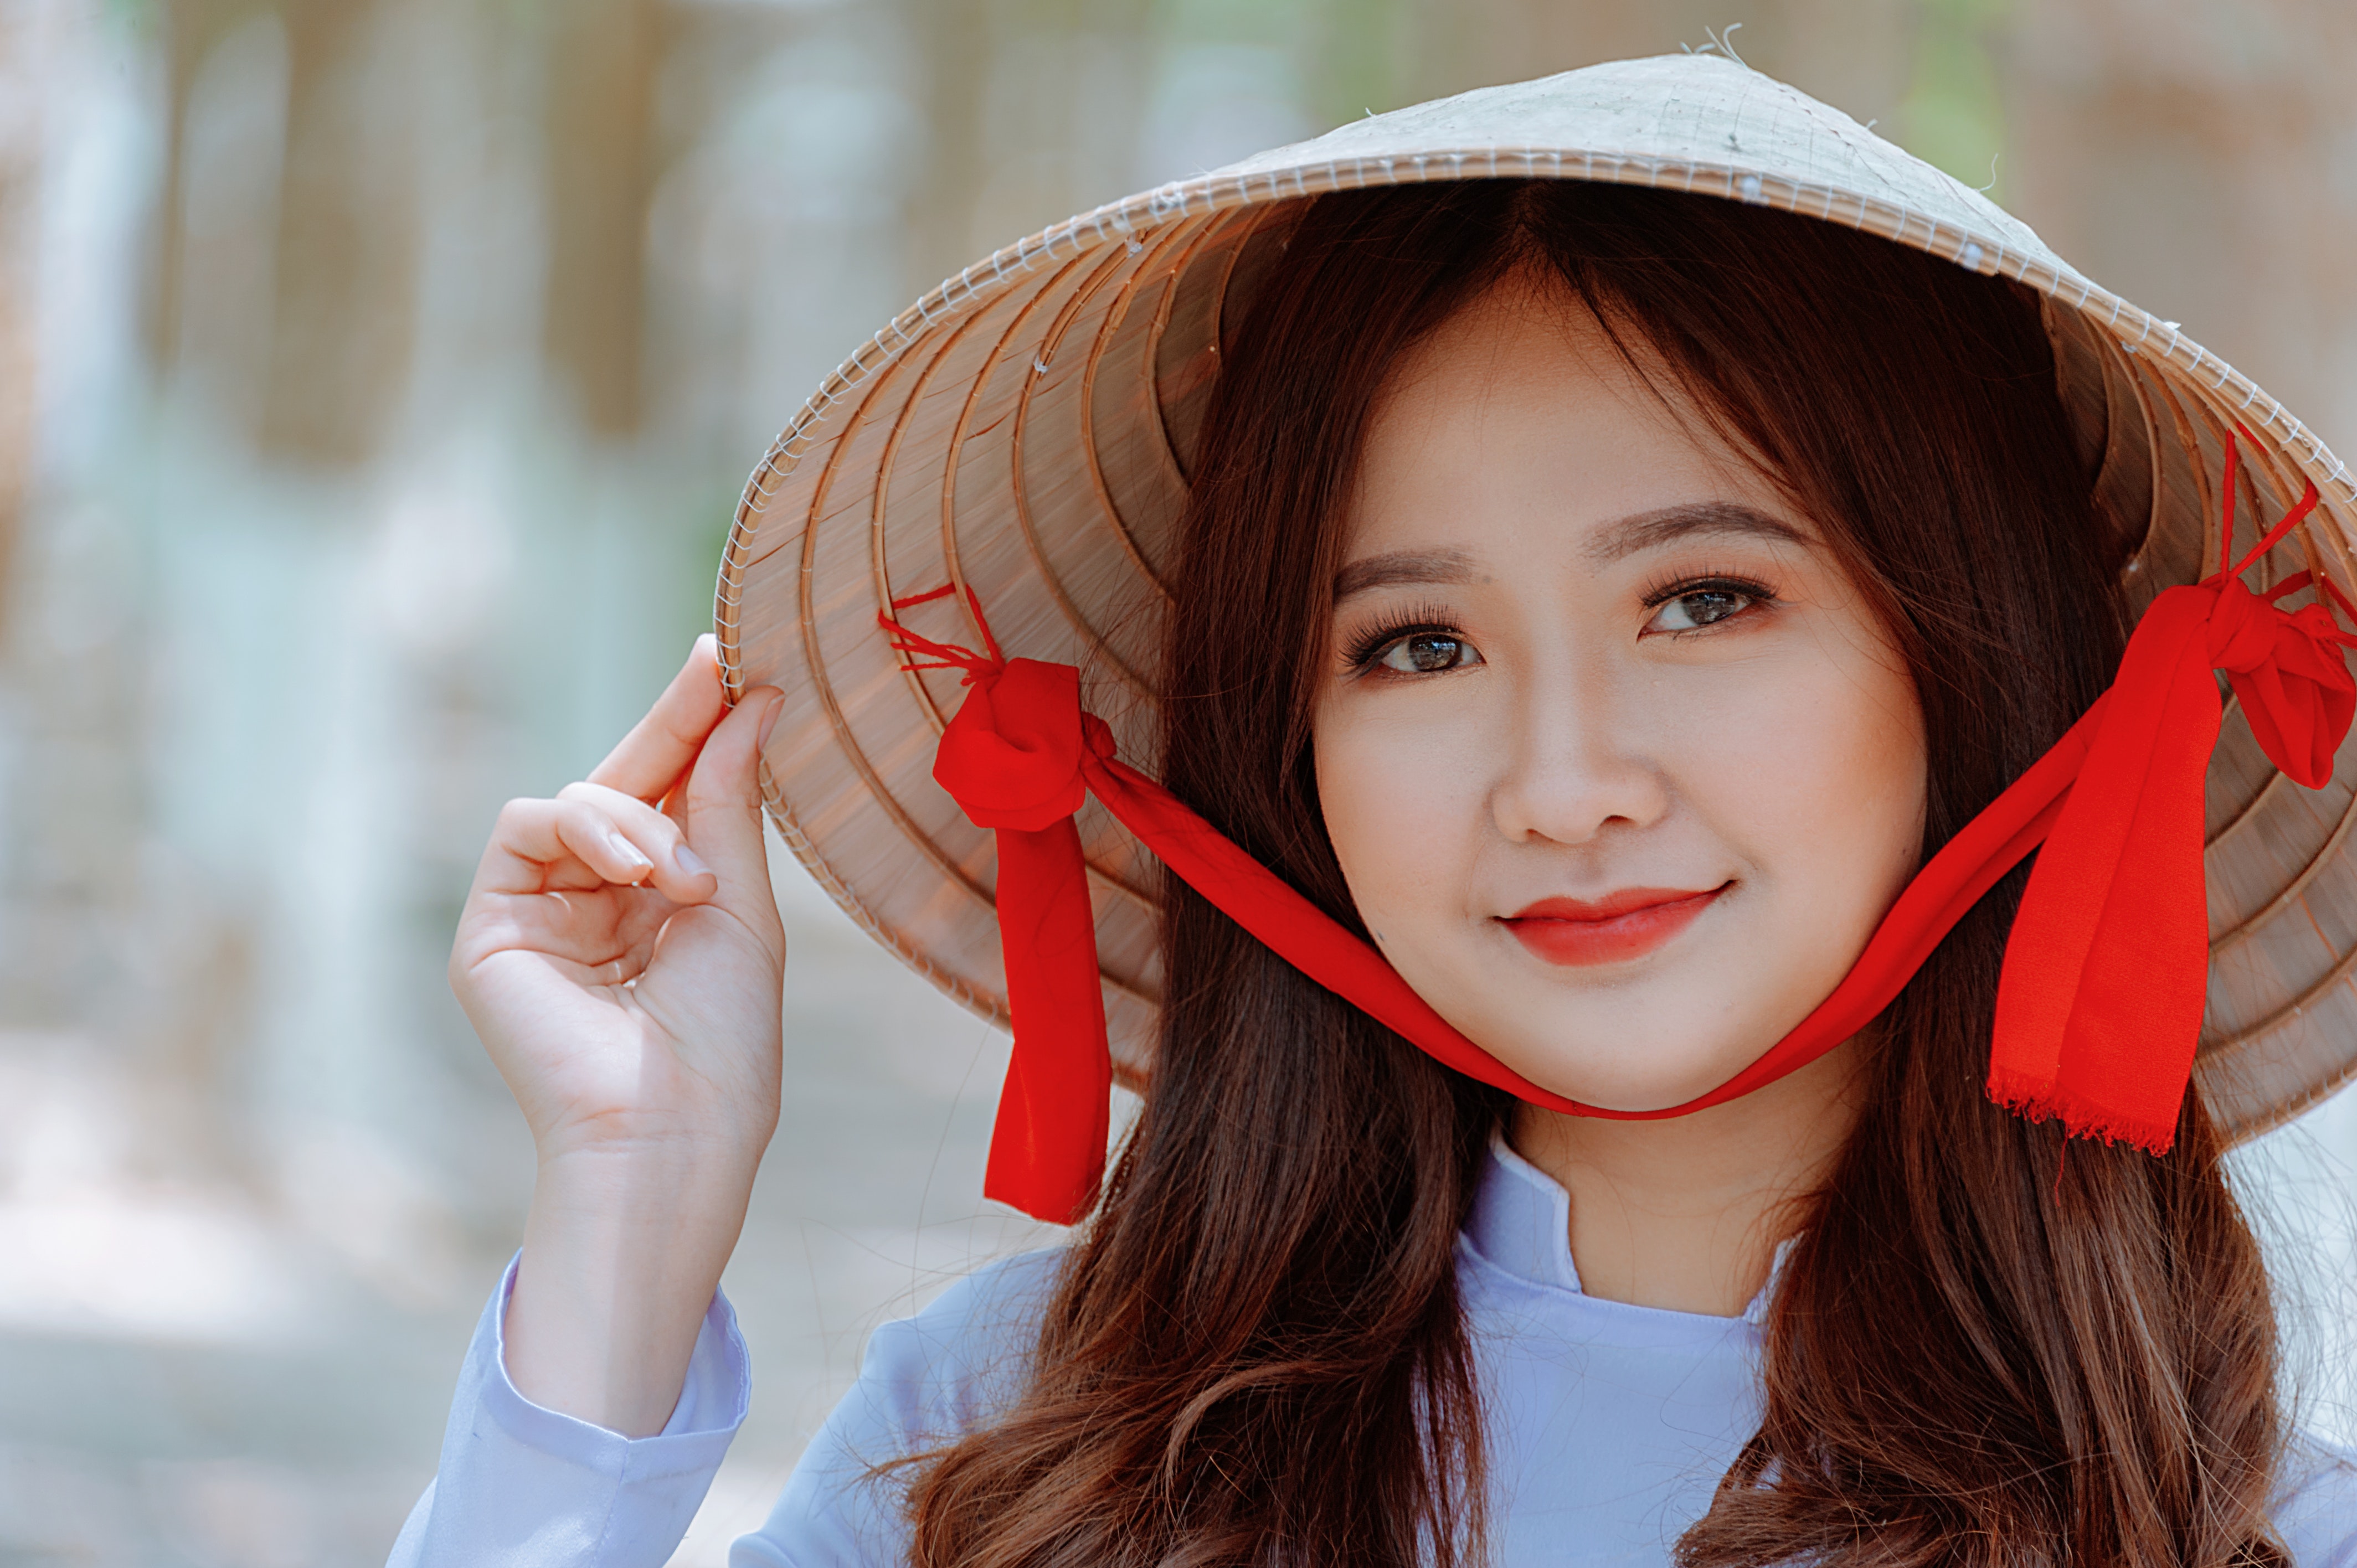
face, hair, lip, skin, beauty, head, eye, smile, portrait photography, child model, close up, photography, brown hair, headgear, hat, sun hat, japanese idol, fashion accessory, child, bangs, long hair, model